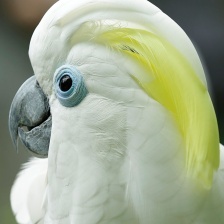
Species: COCKATOO
Scientific name: CACATUIDAE
ImageNet parent category: sulphur-crested_cockatoo